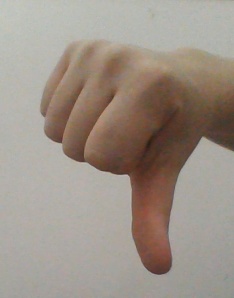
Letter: waw